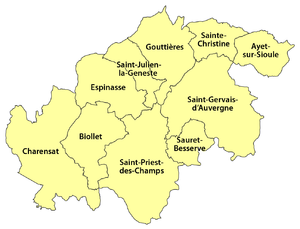
Plan des communes du canton de Saint-Gervais-d'Auvergne
Le canton de Saint-Gervais-d'Auvergne est une ancienne division administrative française située dans le département du Puy-de-Dôme en région Auvergne.